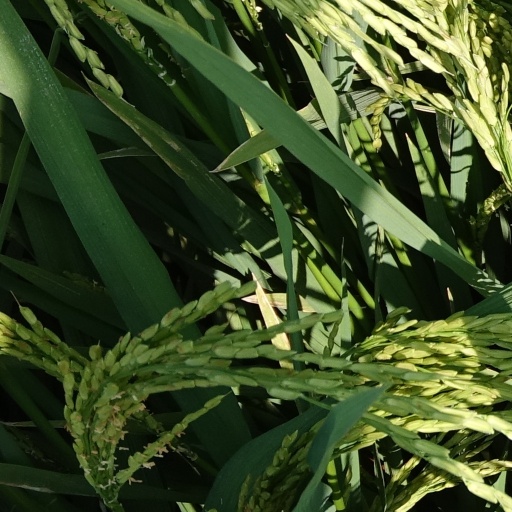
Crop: rice